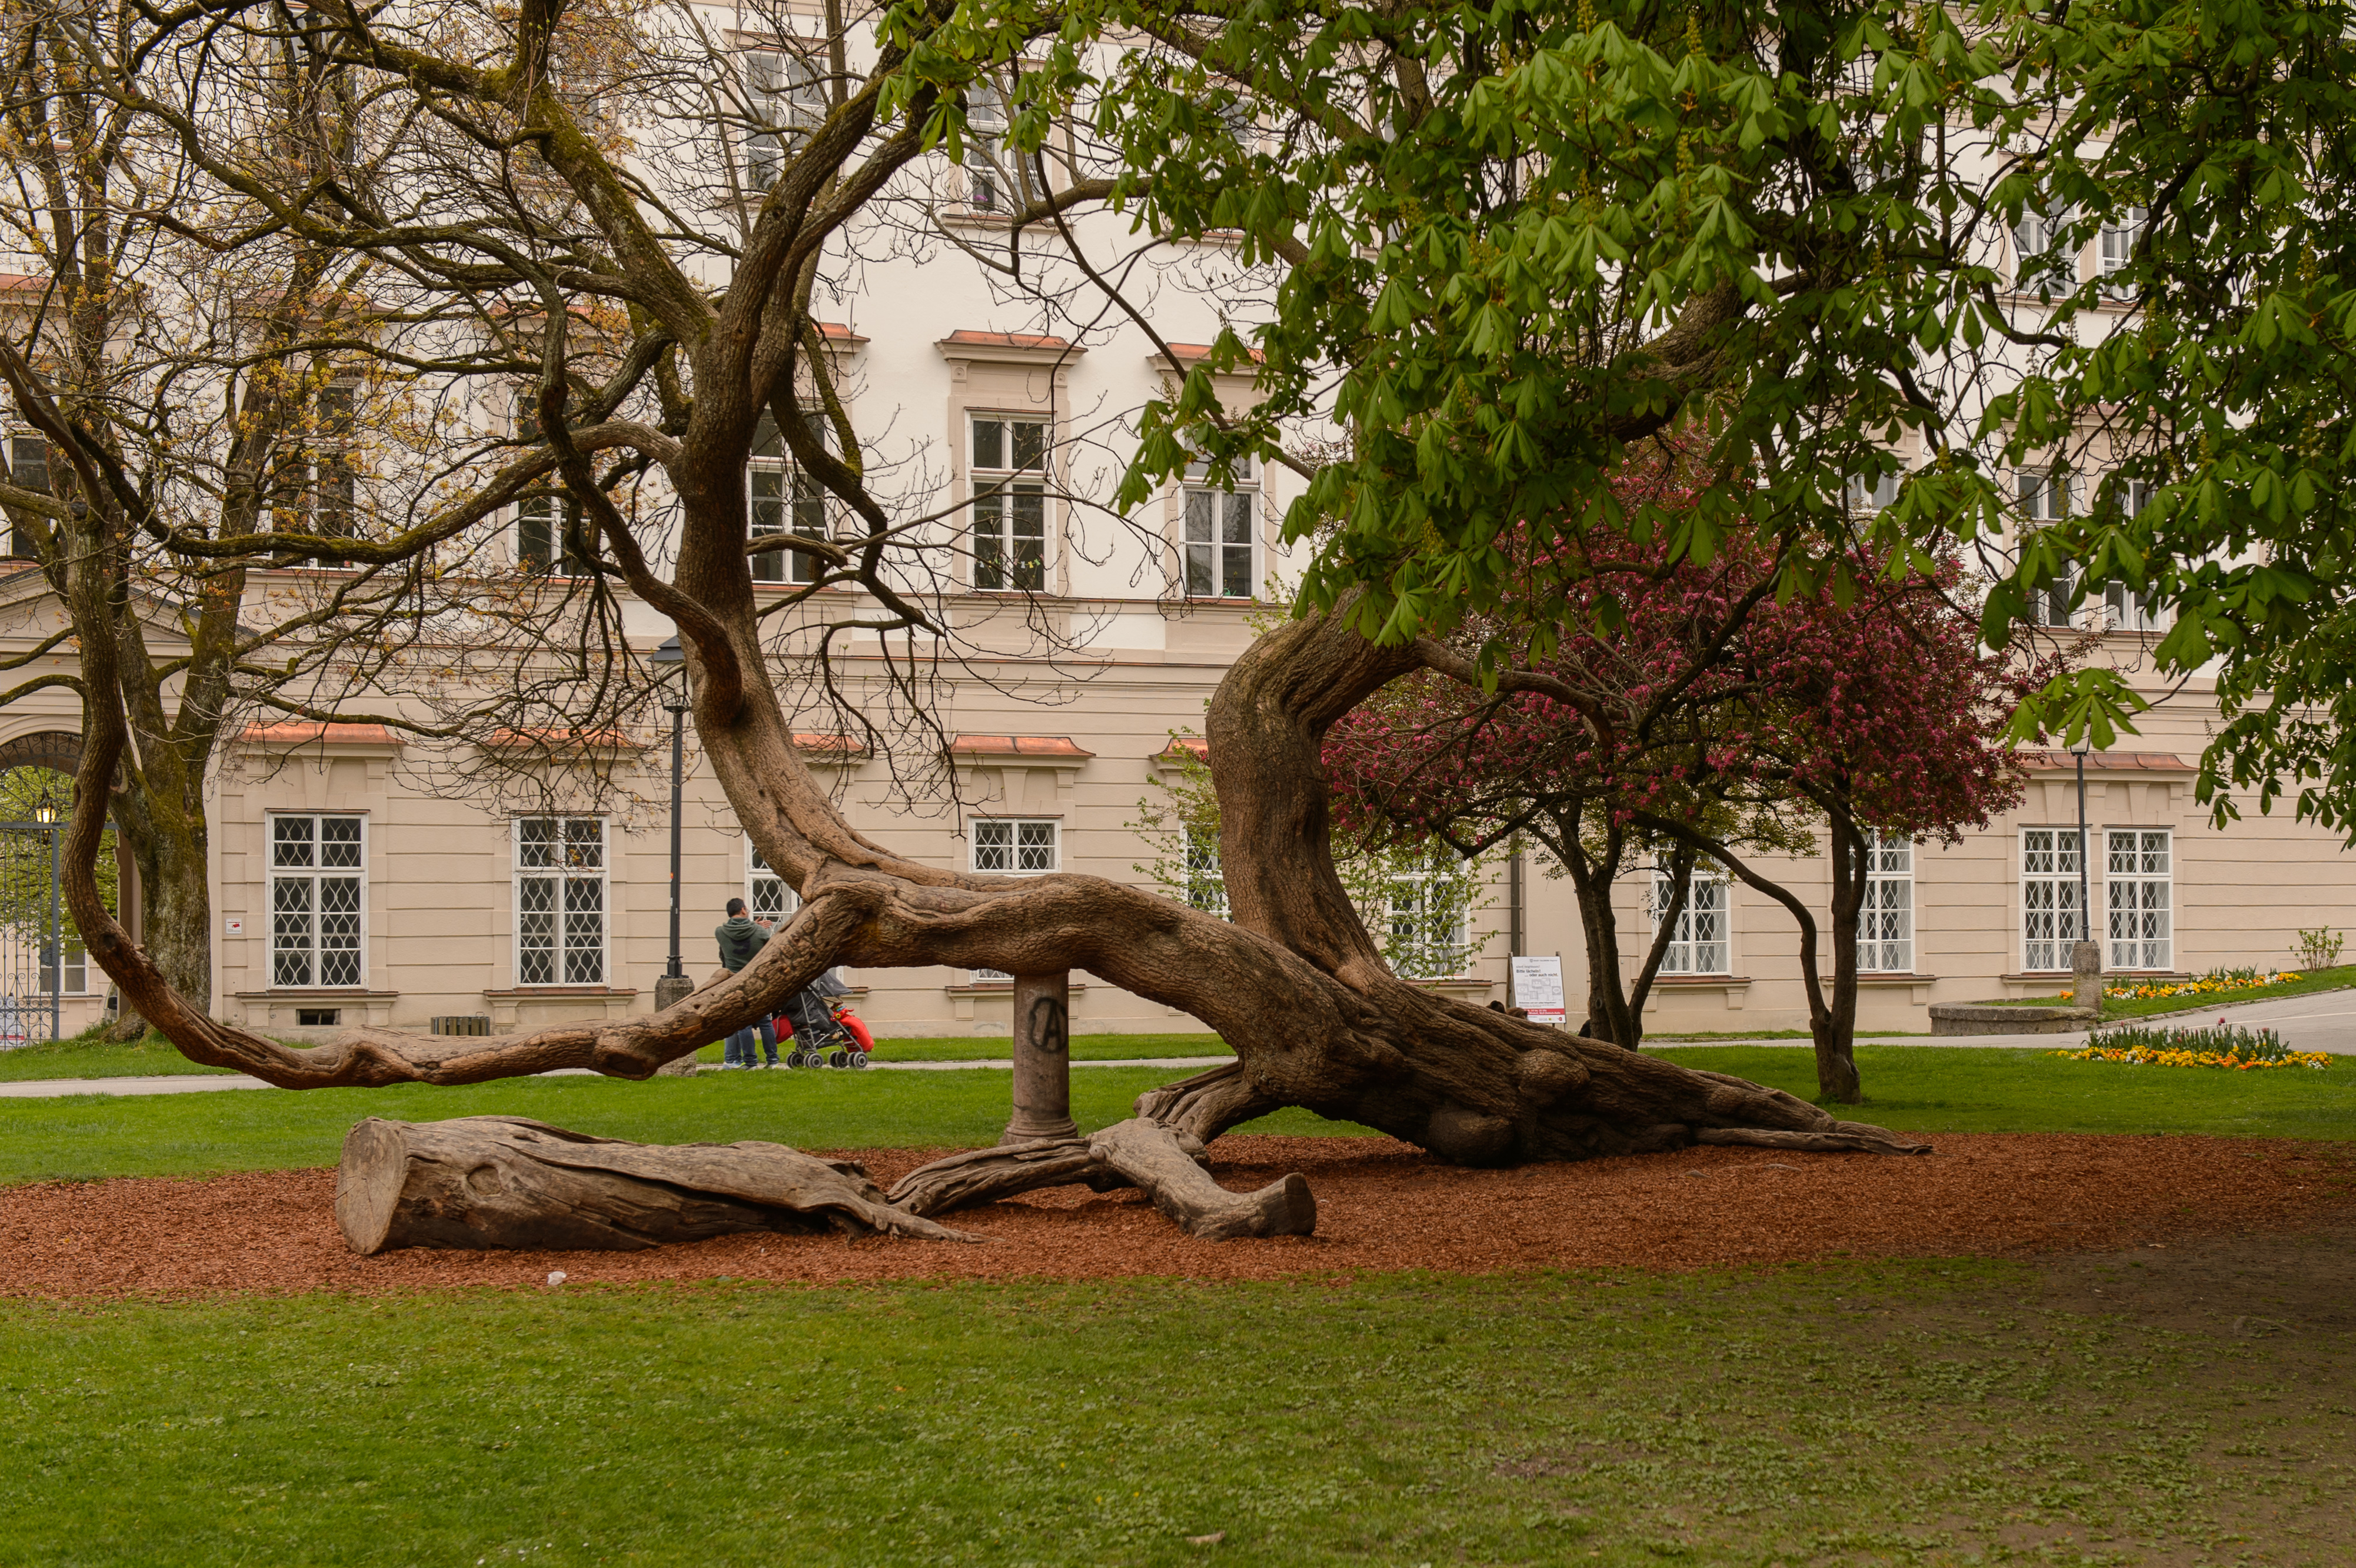
tree, grass, plant, house, flower, home, park, nikon, garden, estate, yard, salzburg, nikond4, d4, neighbourhood, urban area, woody plant